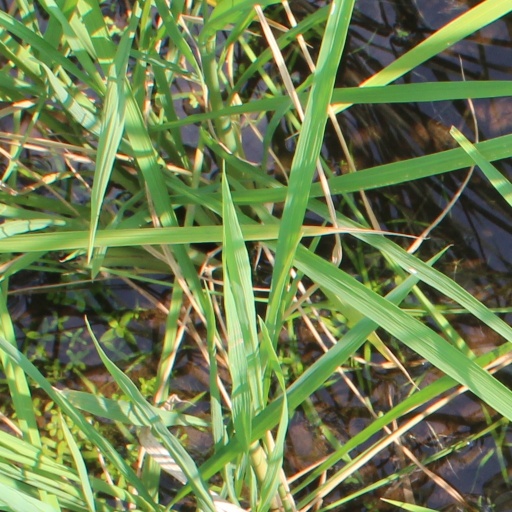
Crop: rice